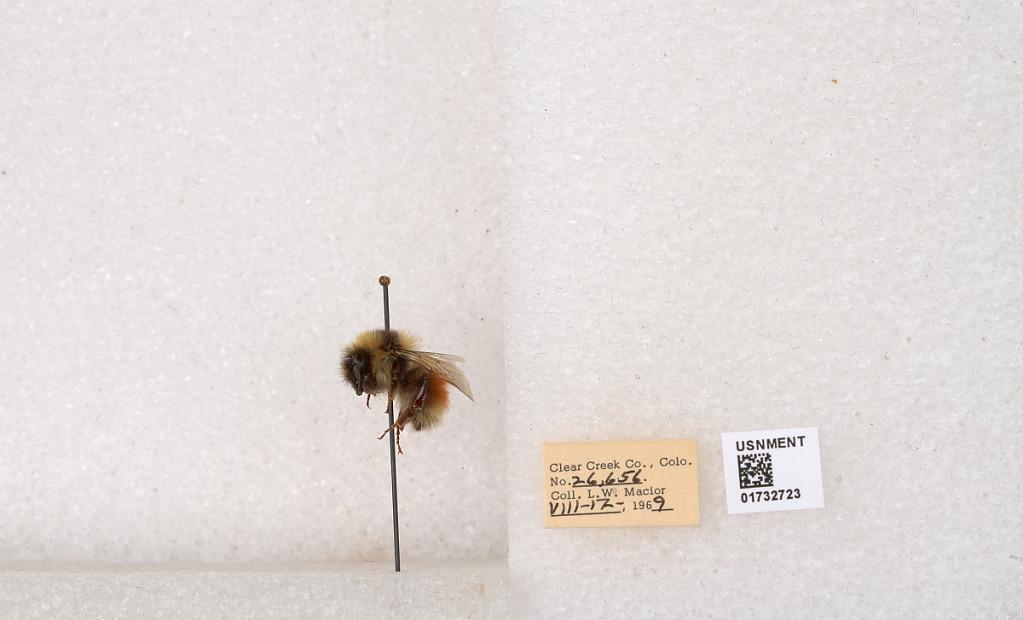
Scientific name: Bombus (Pyrobombus) sylvicola Kirby
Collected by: L. Macior
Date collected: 1969-8-12
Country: United States
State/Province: Colorado
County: Clear Creek
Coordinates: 39.7006, -105.694